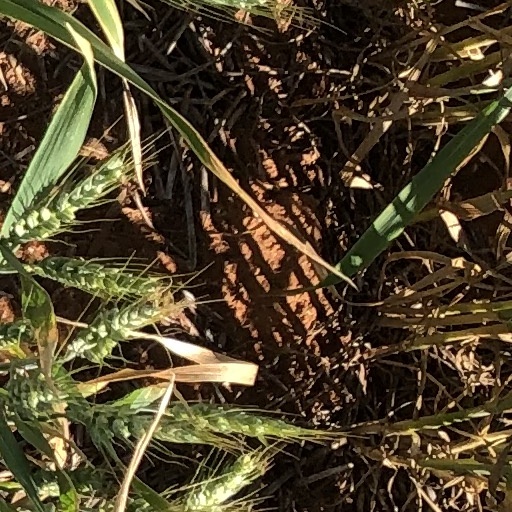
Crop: wheat